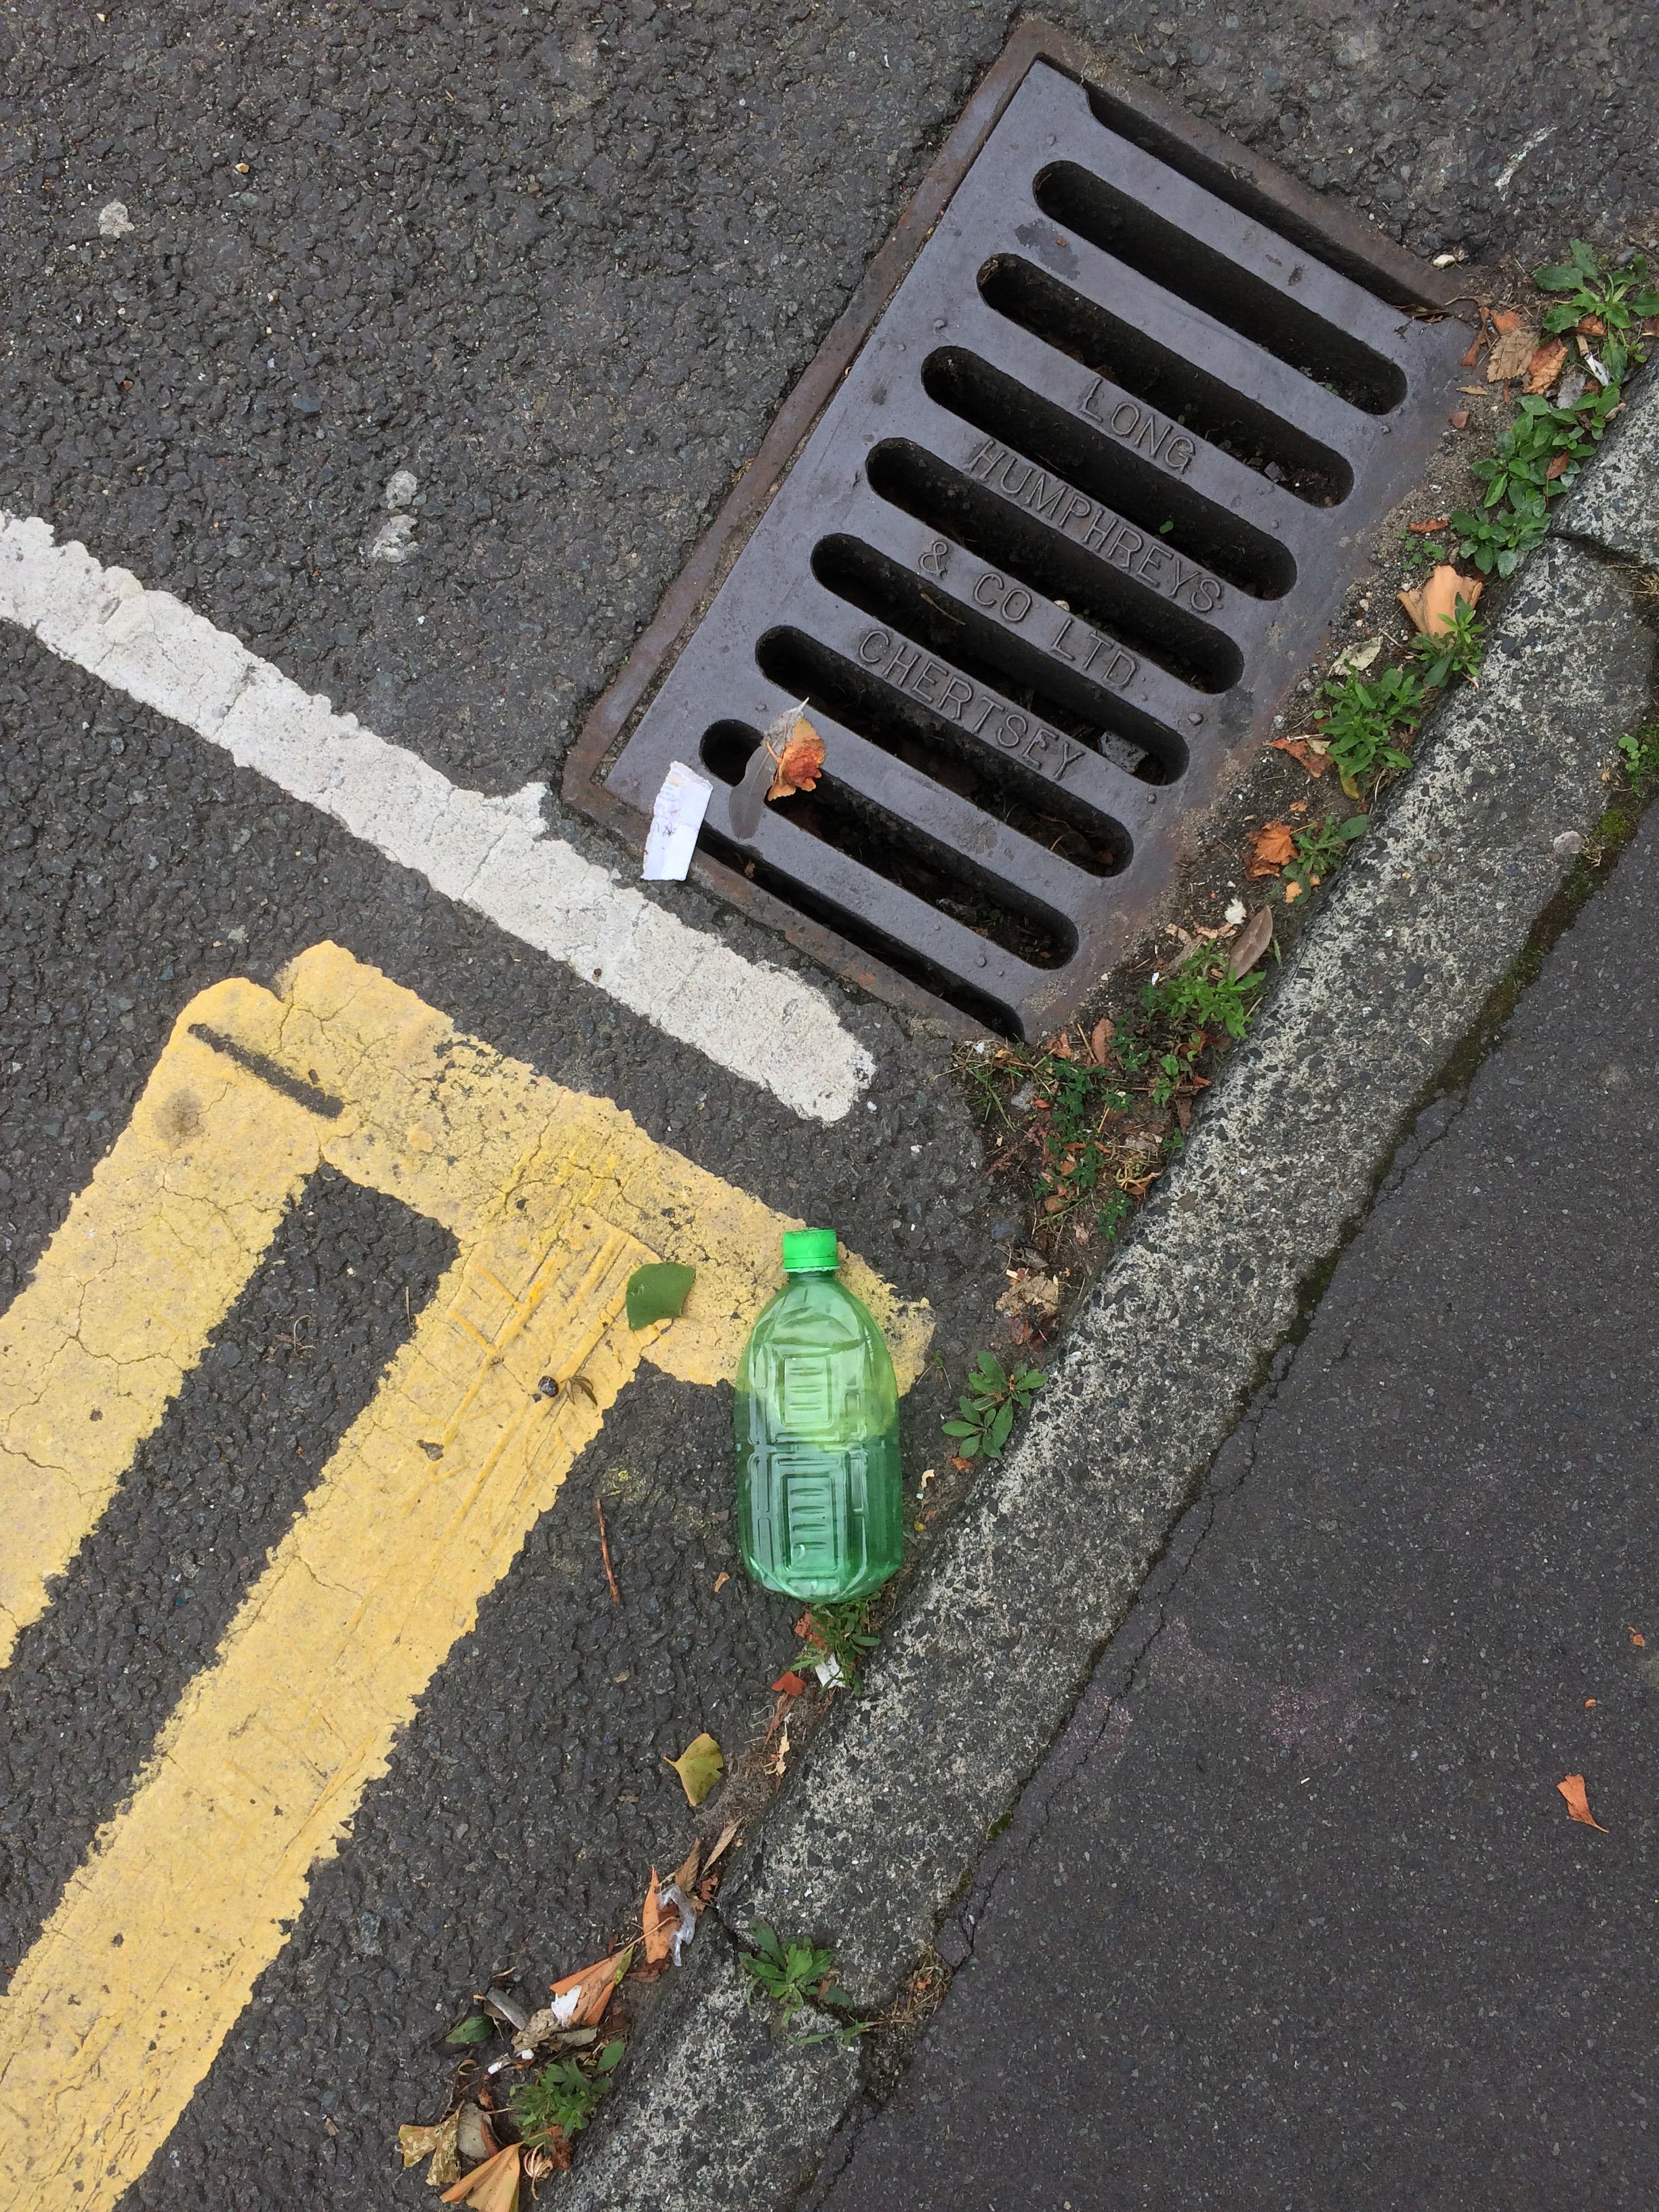
Object: Clear plastic bottle (Bottle)

Object: Normal paper (Paper)